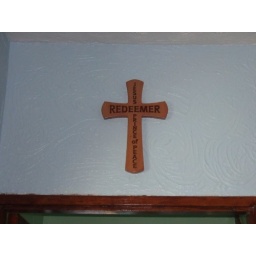
It's above the door from the living room to the kitchen